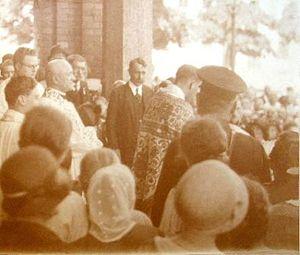
Heinrich Maier, DDr. était un prêtre catholique autrichien.